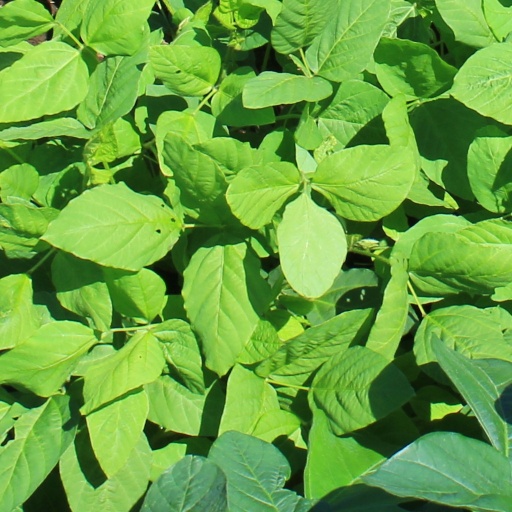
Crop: soybean